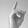
ASL letter: D